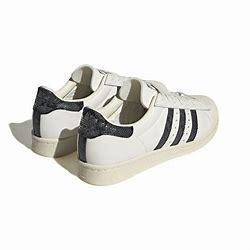
Brand: Adidas
Model: Superstar 82